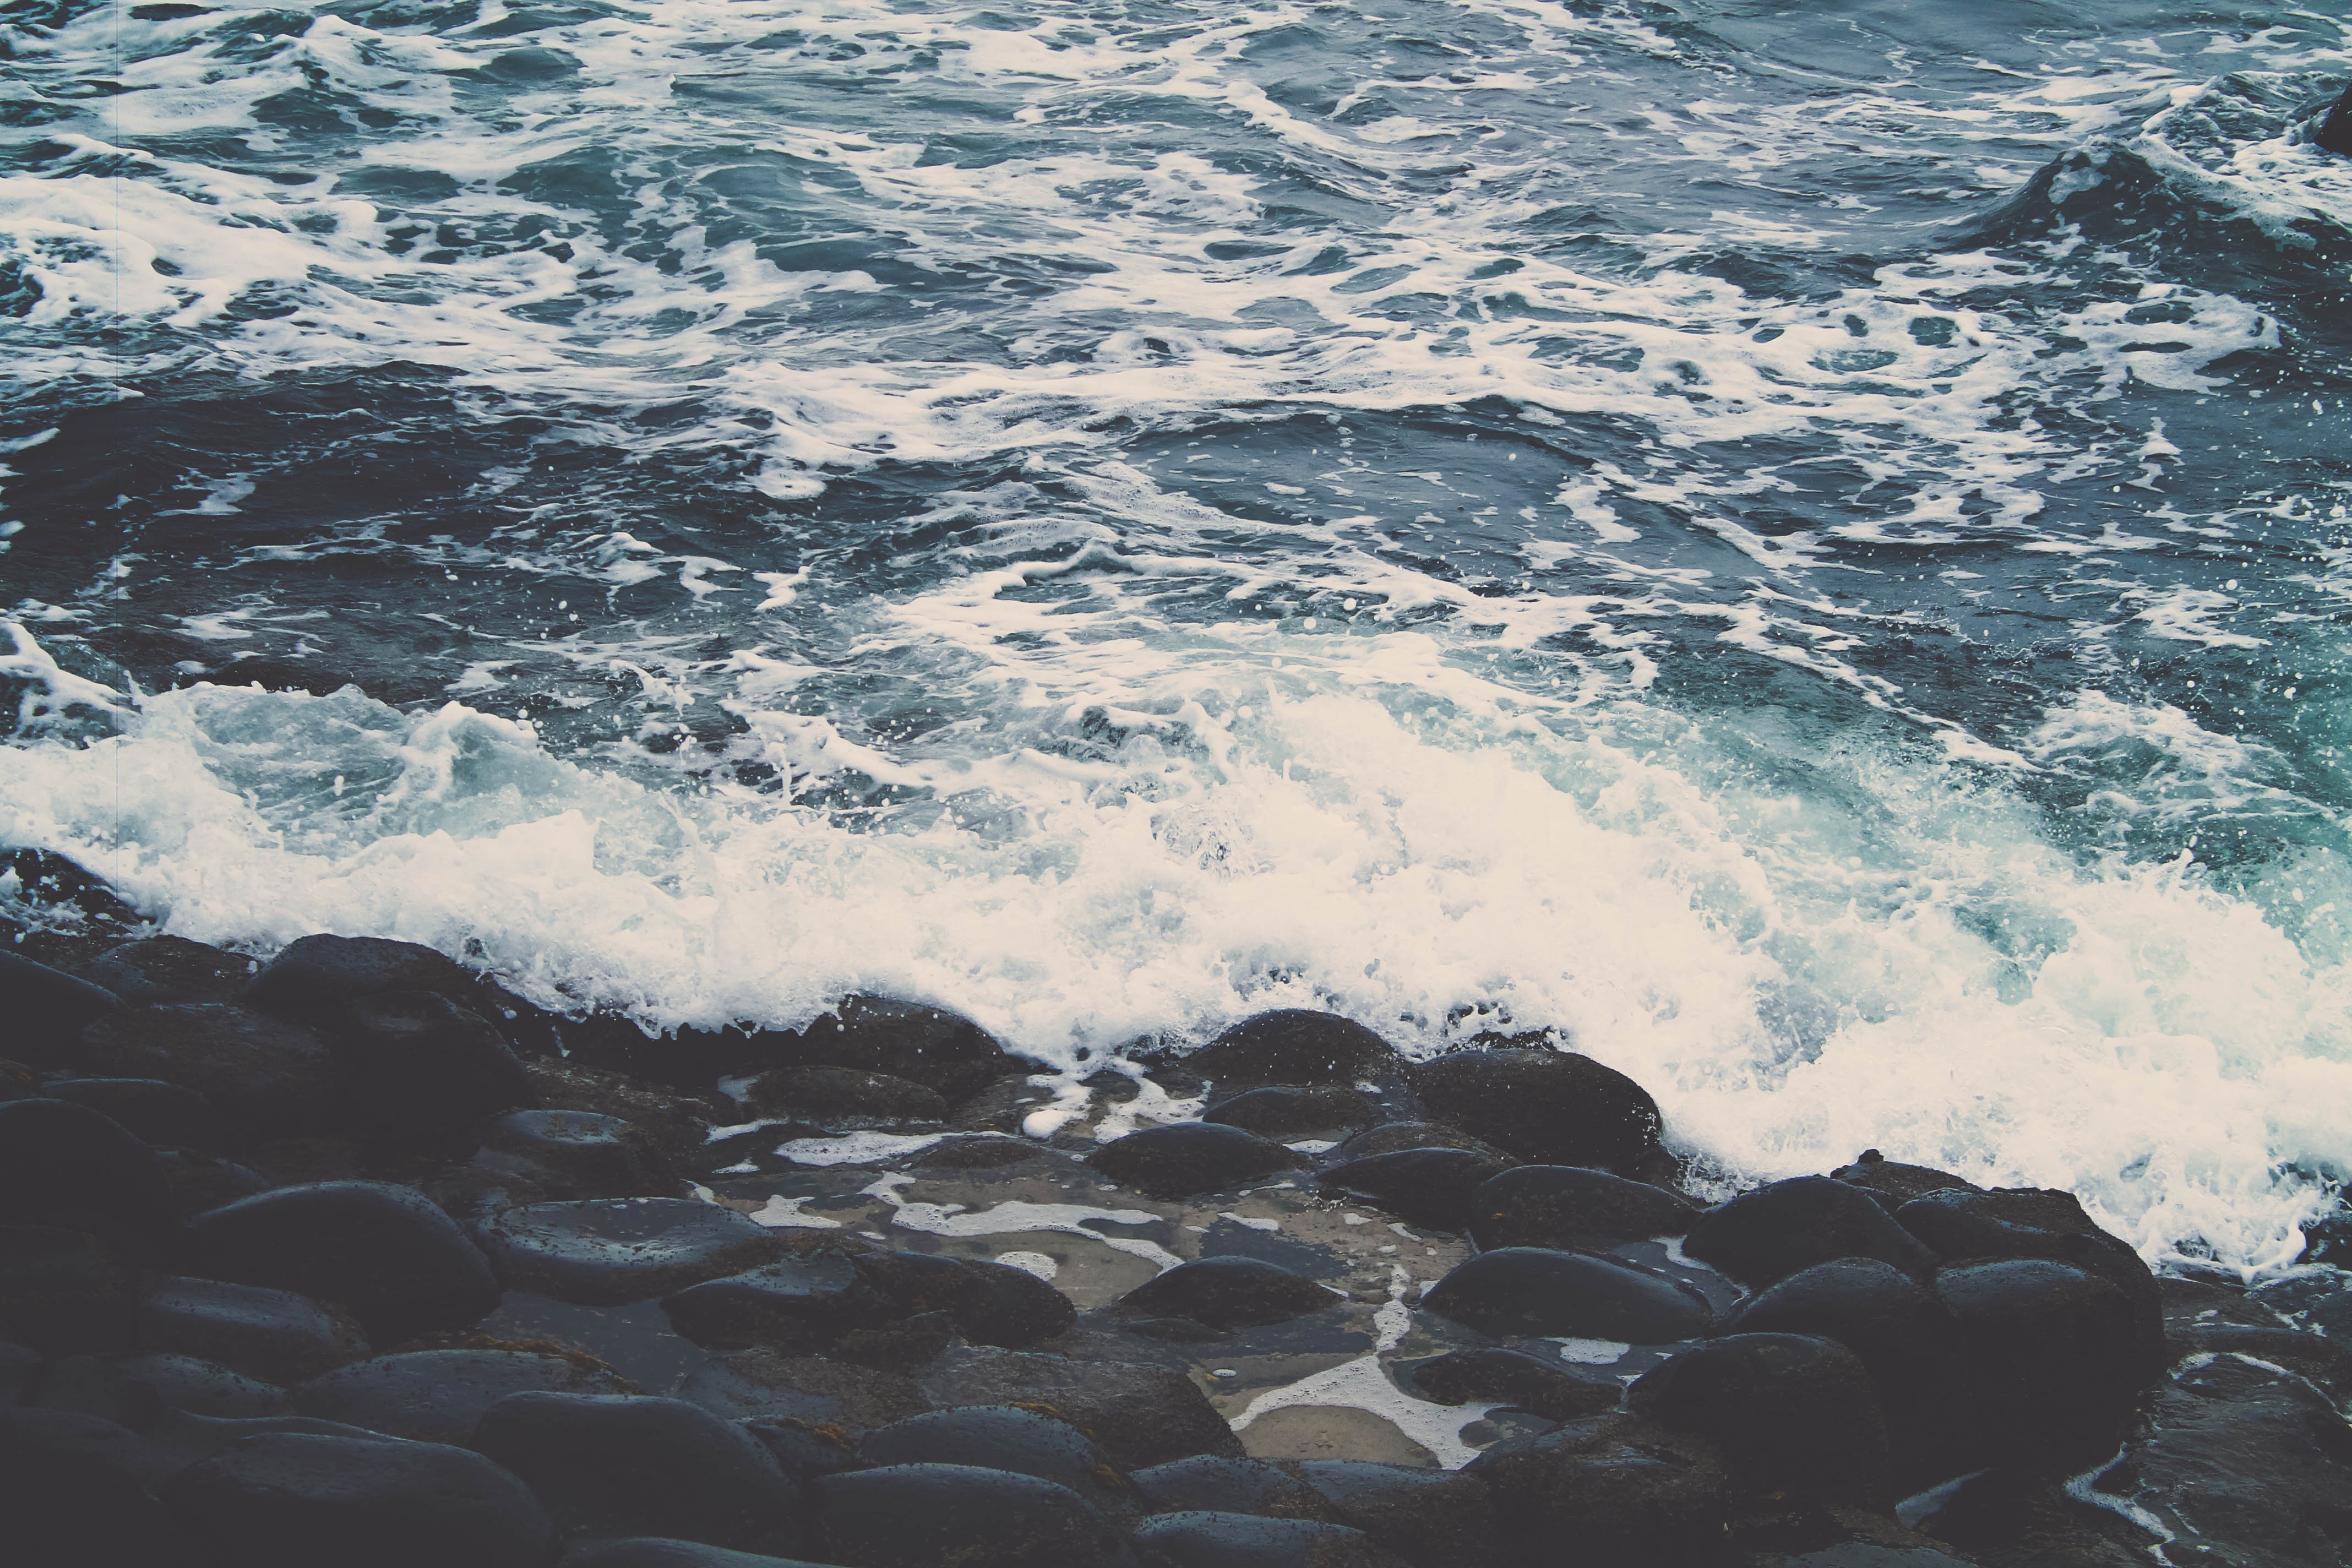
sea, coast, water, rock, ocean, horizon, shore, wave, reflection, splash, bay, rapid, rough, rocks, stones, waves, ripples, cape, rocky shore, wind wave